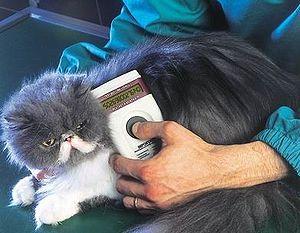
Vérification du numéro d'une puce électronique chez un chat persan
Le persan est une race de chat à poil long. Ce chat de taille moyenne à grande est caractérisé par son poil long et abondant, sa silhouette toute en rondeur et son visage au museau très court. Reconnue depuis la fin du XIXᵉ siècle, la race est d'abord modifiée par les Anglais, puis essentiellement par les États-Unis après la Seconde Guerre mondiale.
Le Chat domestique est la sous-espèce issue de la domestication du Chat sauvage, mammifère carnivore de la famille des Félidés.